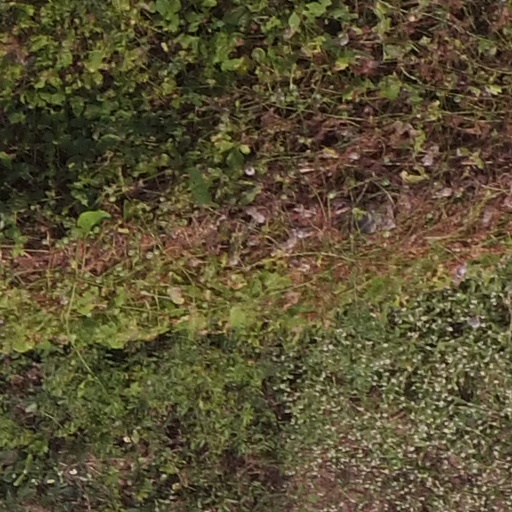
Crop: maize; corn